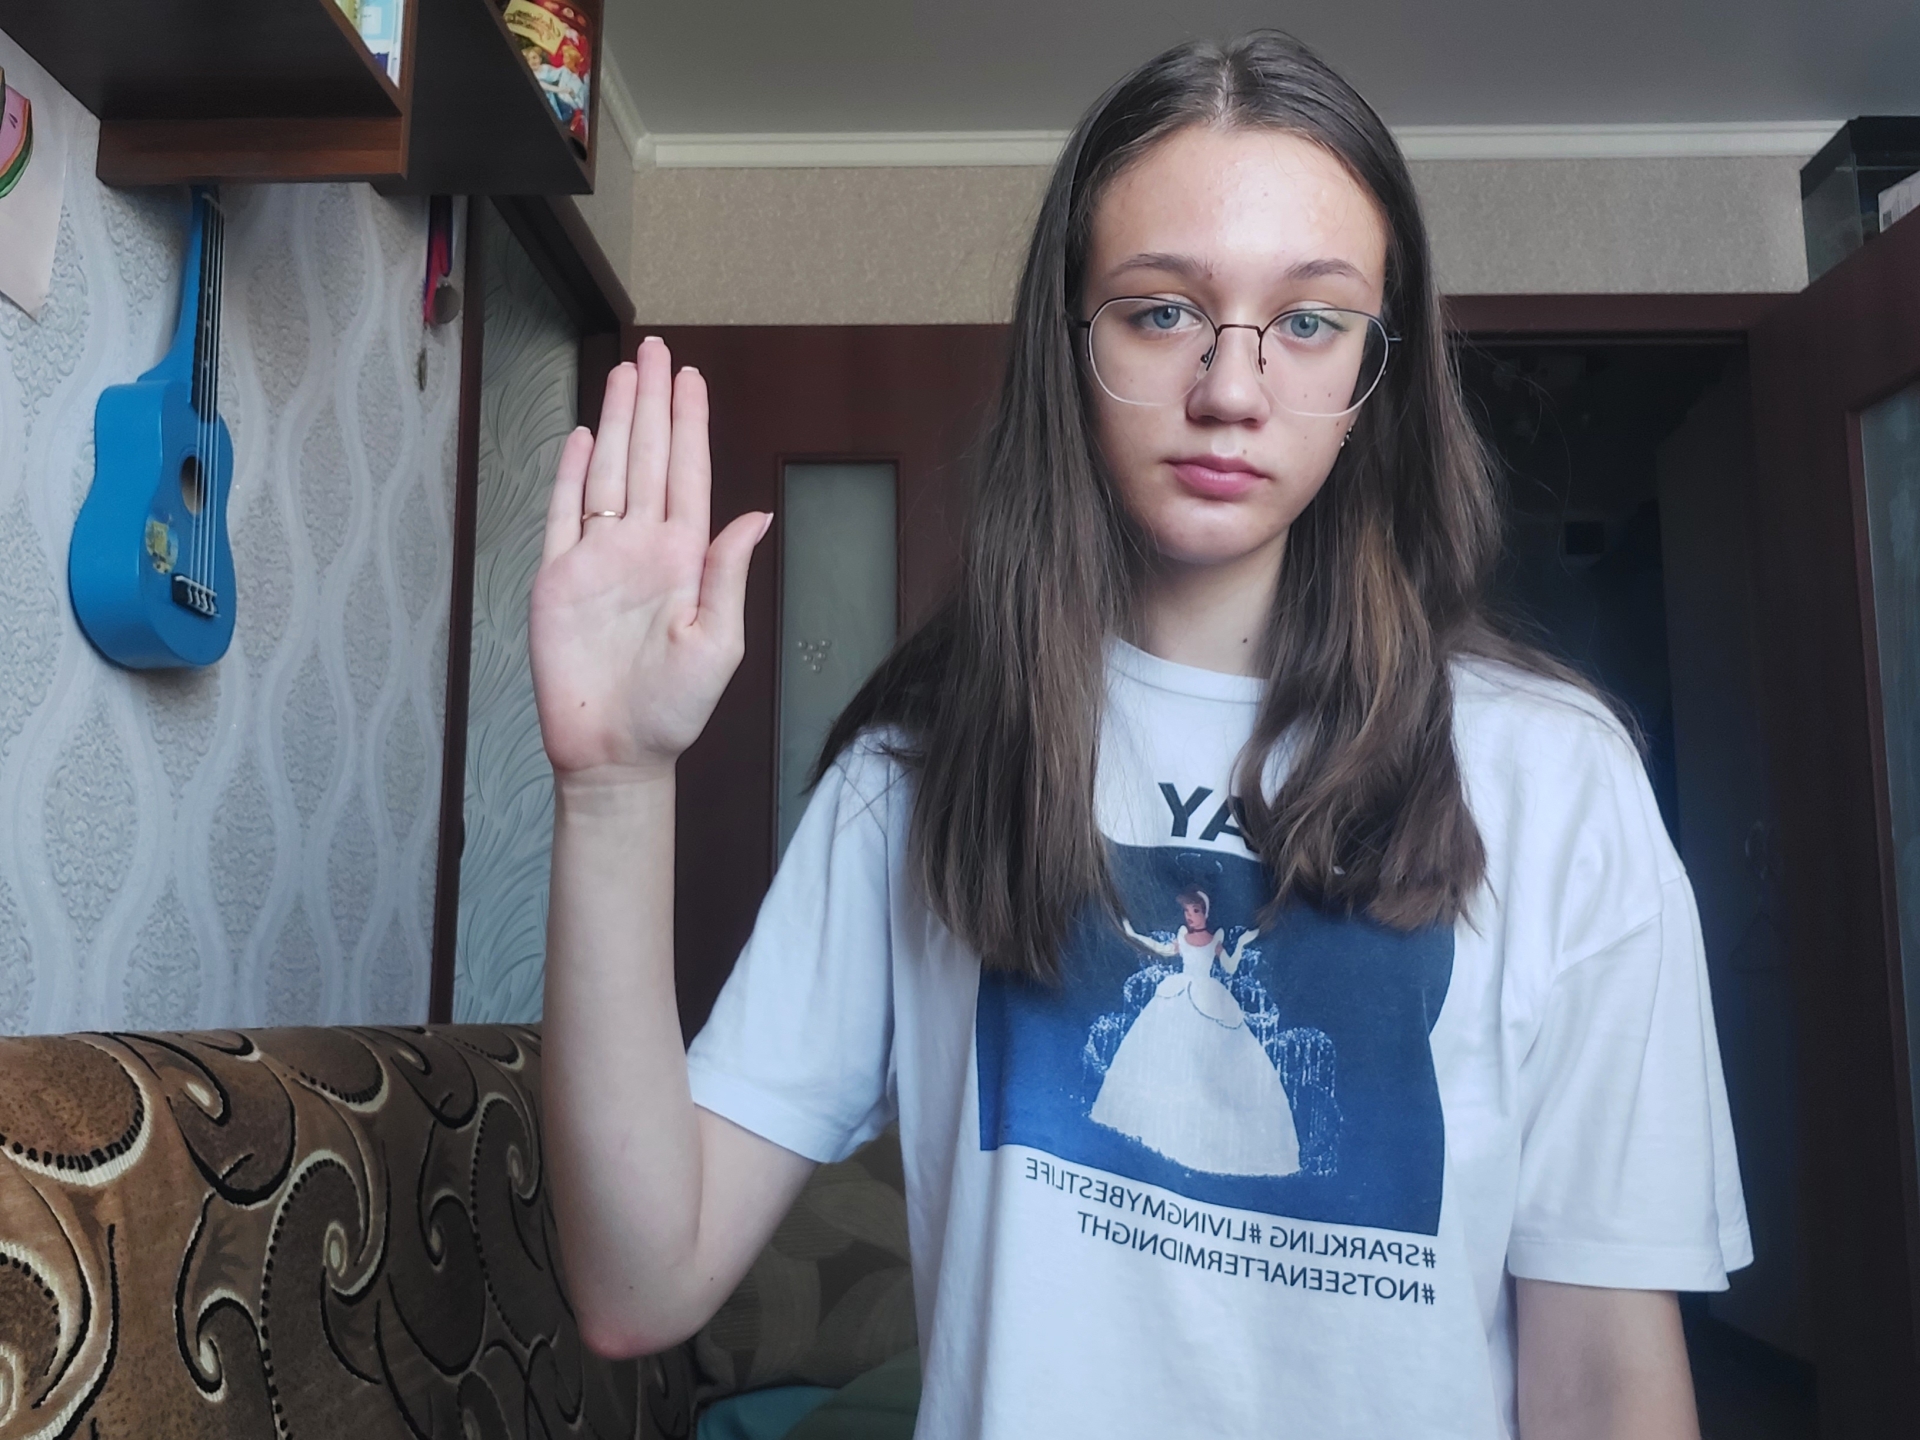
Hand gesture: stop